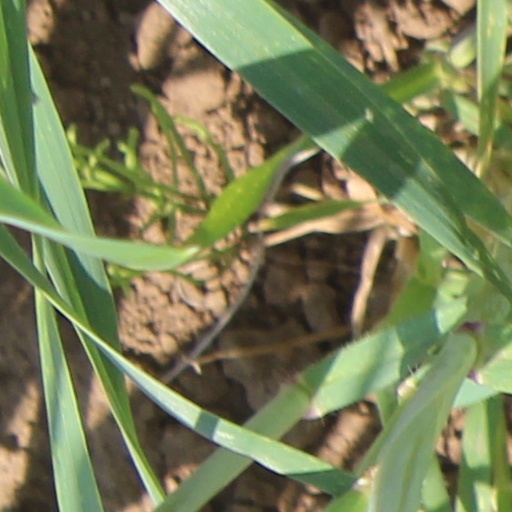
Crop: wheat